Izzeddin Fortress

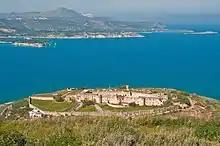
Photo of the fortress with the Souda Bay in the background

The Izzeddin Fortress ("Izzeddin" means "Glory of the Faith") is an Ottoman fortress in Souda Bay, Crete, near the village of Kalami, best known for its role as a prison for political prisoners in 20th-century Greece.